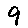
Label: 9